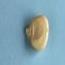
Maize quality: Good